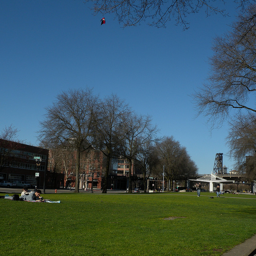
A person is lying down on the grass reading on a sunny day.
a number of people in a field wit ha kite flying above
some grass trees people and buildings and a kite
The kite is high up in the sky.
Students are lying on the grassy square studying.